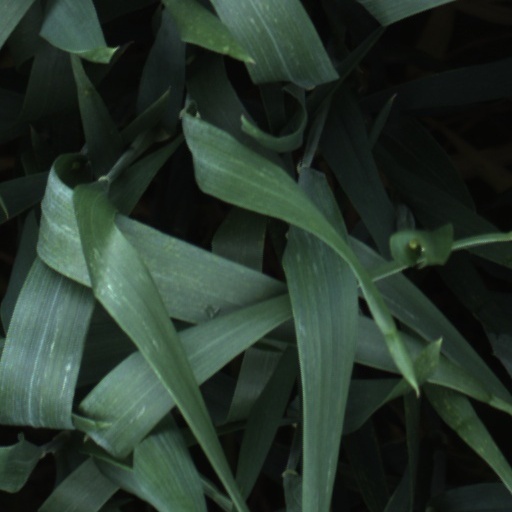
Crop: wheat